Answer in natural language. Considering the relative positions, where is room with bed covered in bedsheet (highlighted by a red box) with respect to dark cave wall decor photo (highlighted by a blue box)? Choose between the following options: left or right
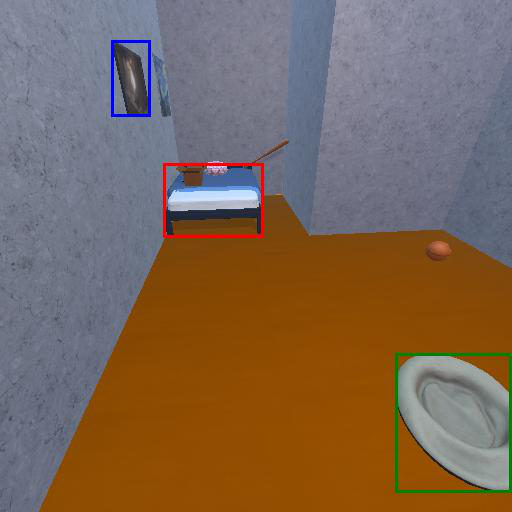
<answer>right</answer>